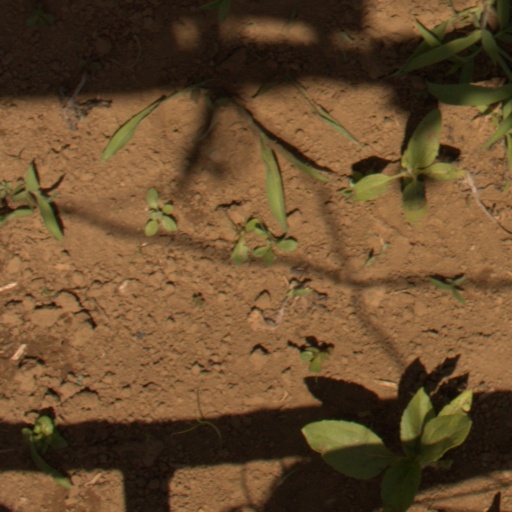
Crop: Jerusalem artichoke